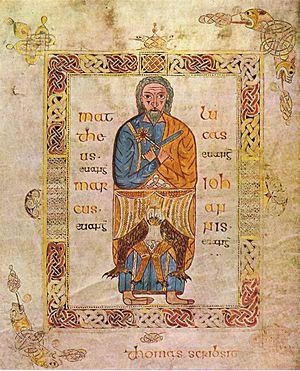
L'Évangéliaire dit de Trèves est un manuscrit enluminé contenant les évangiles sans doute produit par le scriptorium de l'abbaye d'Echternach, dans l'actuel Luxembourg dans la première moitié du VIIIᵉ siècle. Il est recopié et décoré par des artistes directement influencés par l'enluminure insulaire. Il est actuellement conservé à la bibliothèque de la cathédrale Saint-Pierre de Trèves en Allemagne.